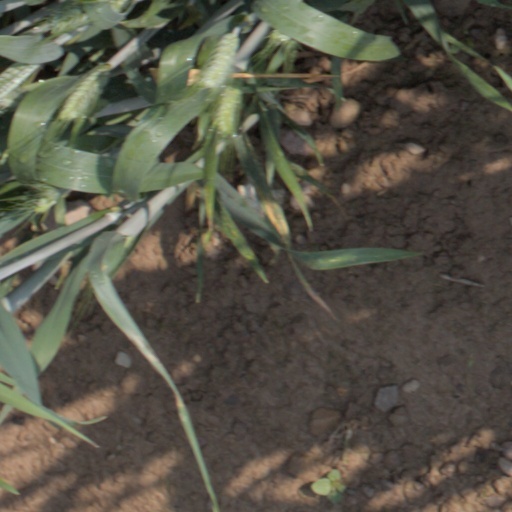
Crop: wheat